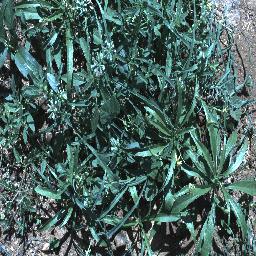
Label: negative